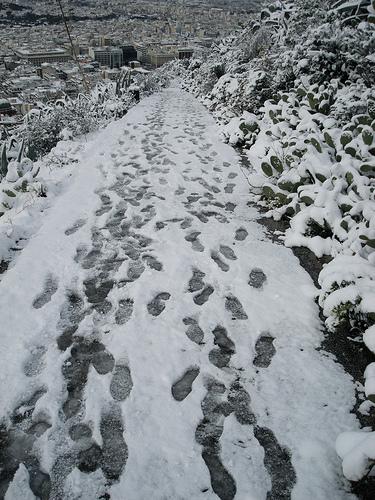
Weather: snow or frosty